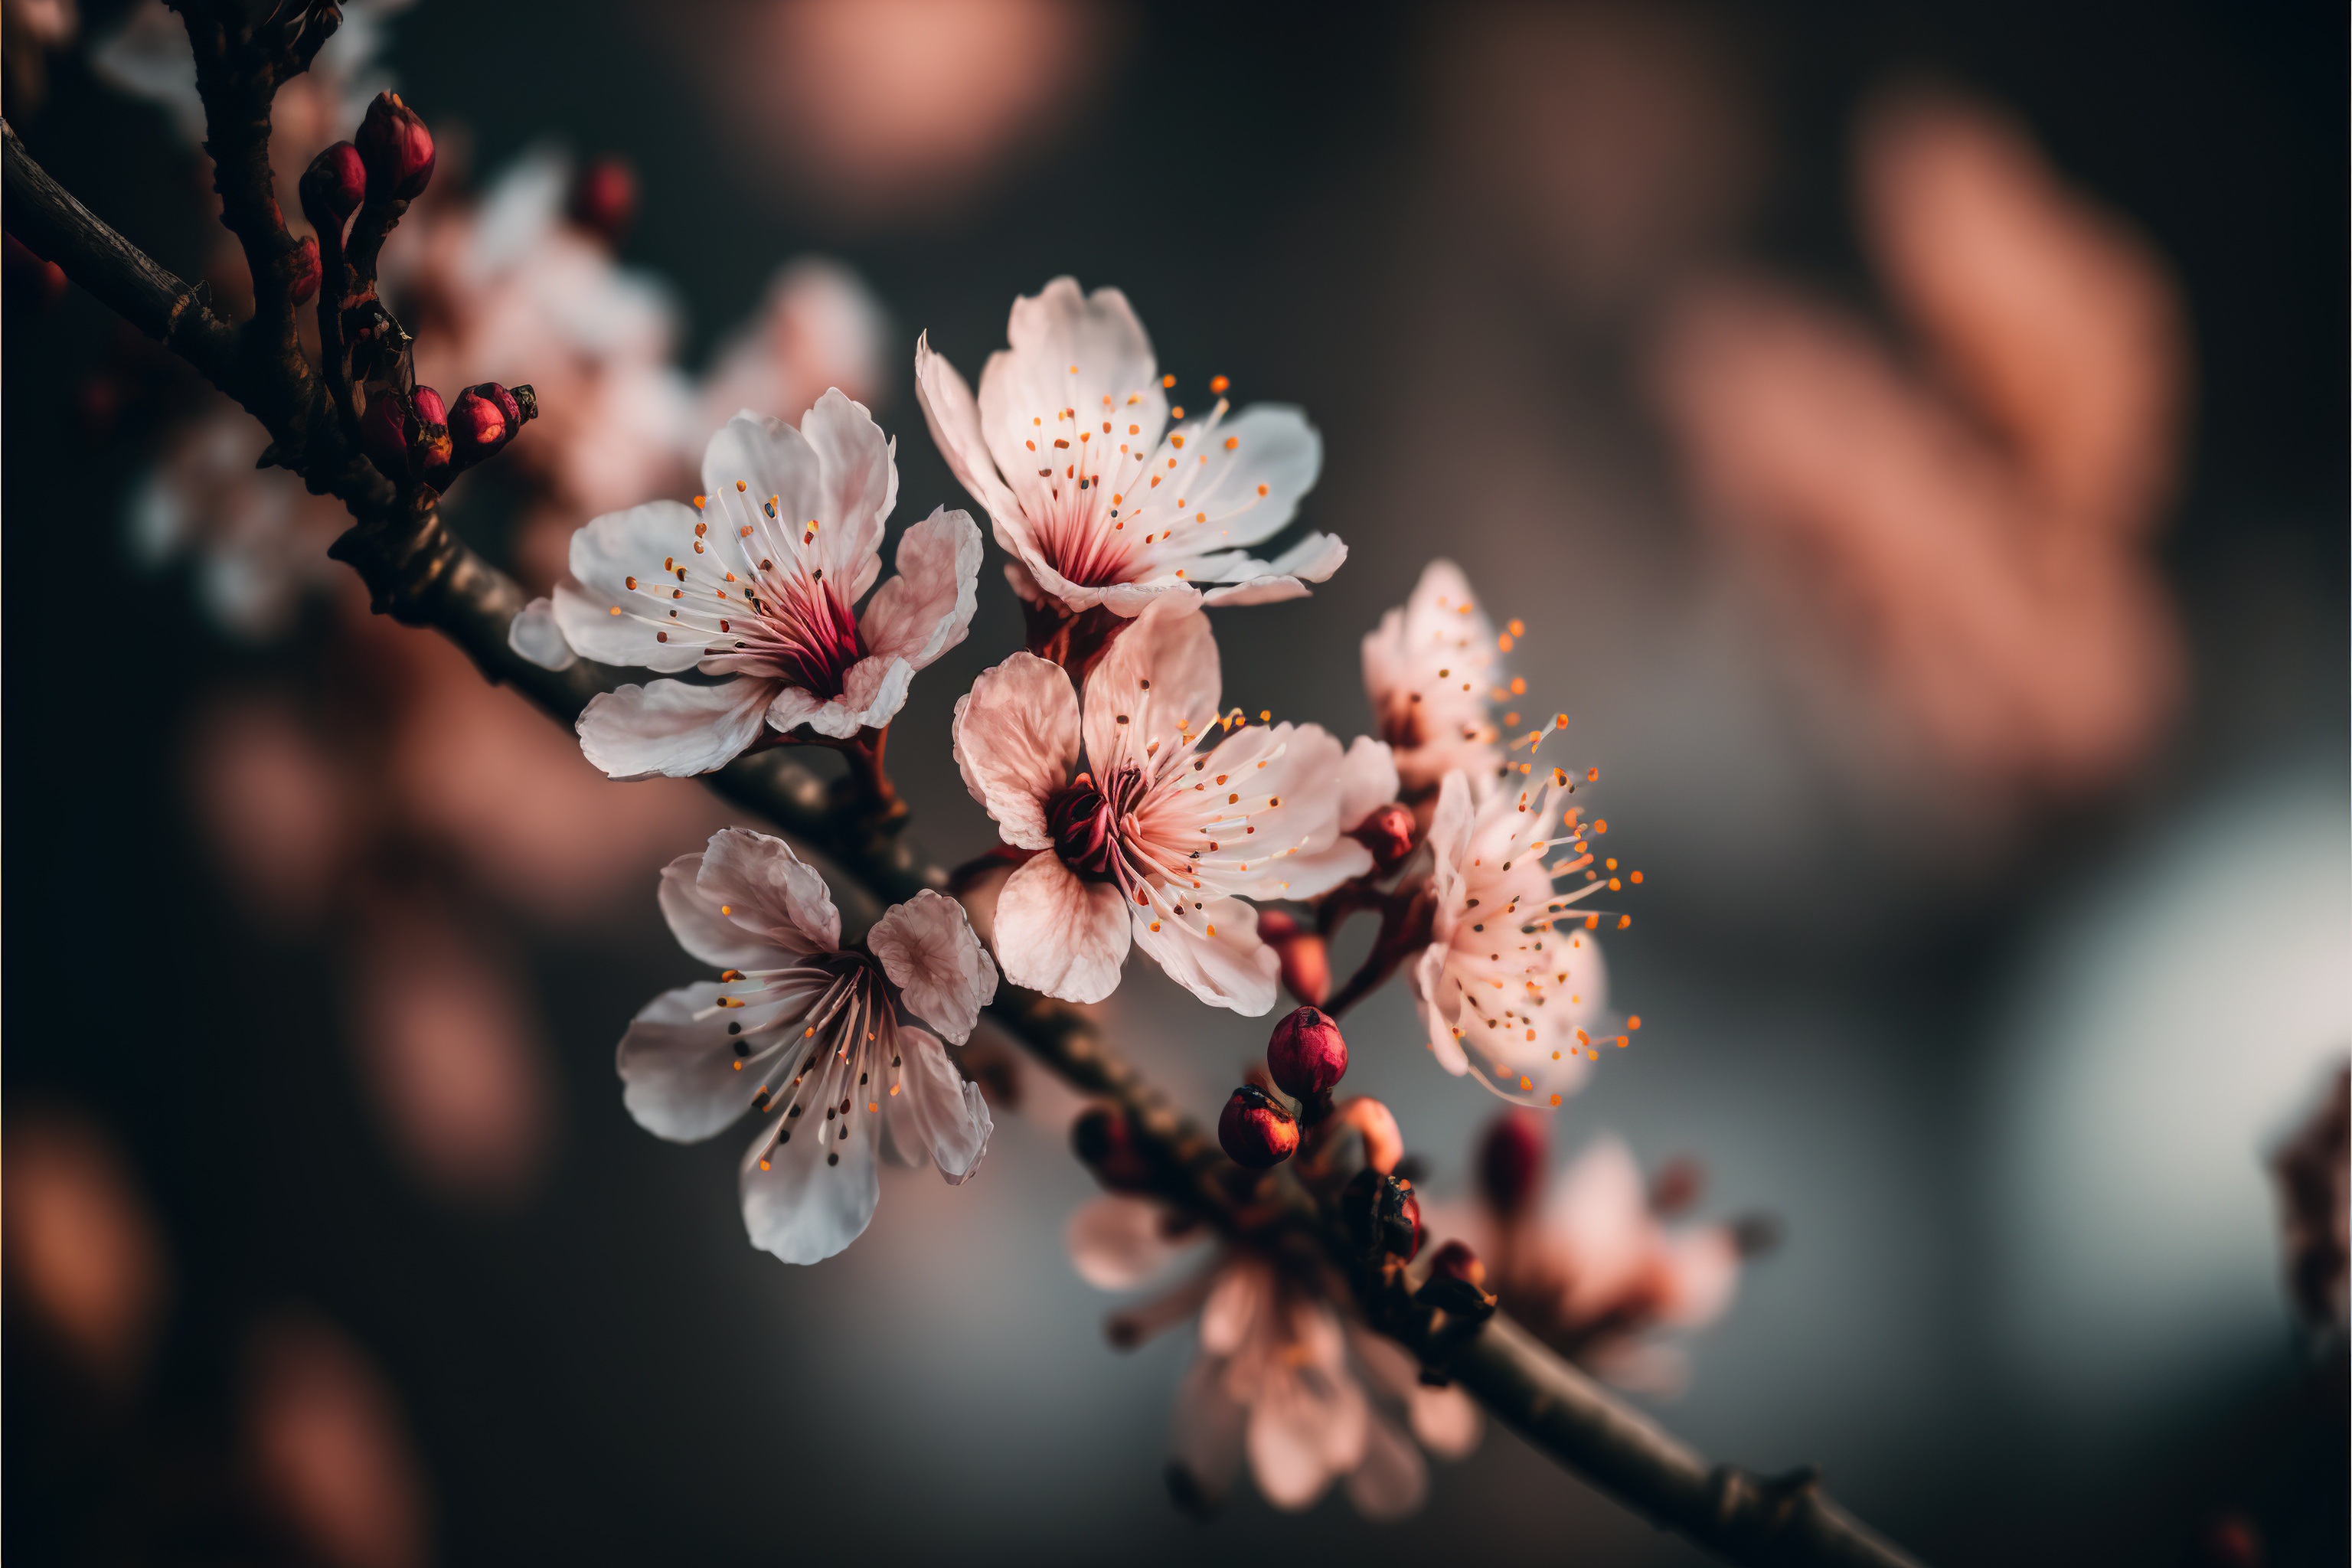
flower, plant, branch, petal, botany, twig, tree, natural landscape, terrestrial plant, flowering plant, cherry blossom, blossom, macro photography, pollen, wildflower, peach, plant stem, still life photography, bud, prunus, Pedicel